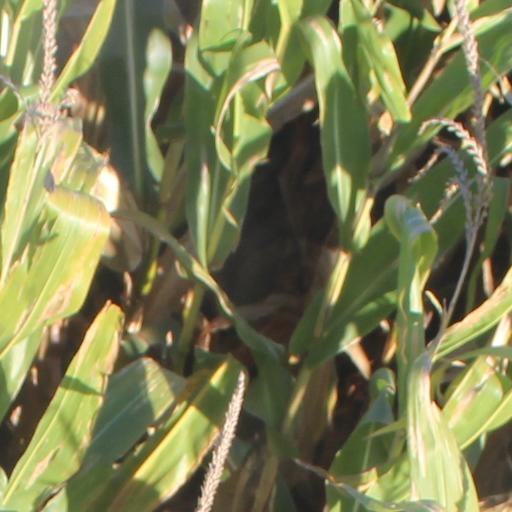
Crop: maize; corn